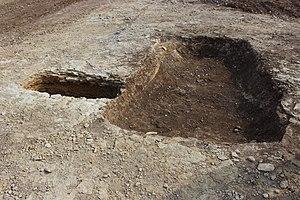
nécropole néolithique